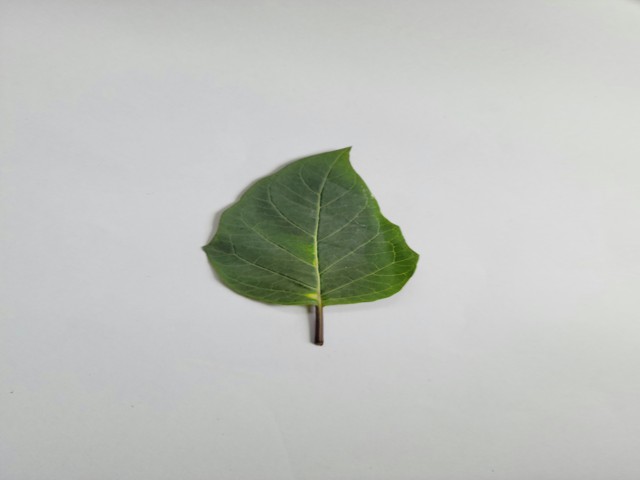
Plant: kalodhutura